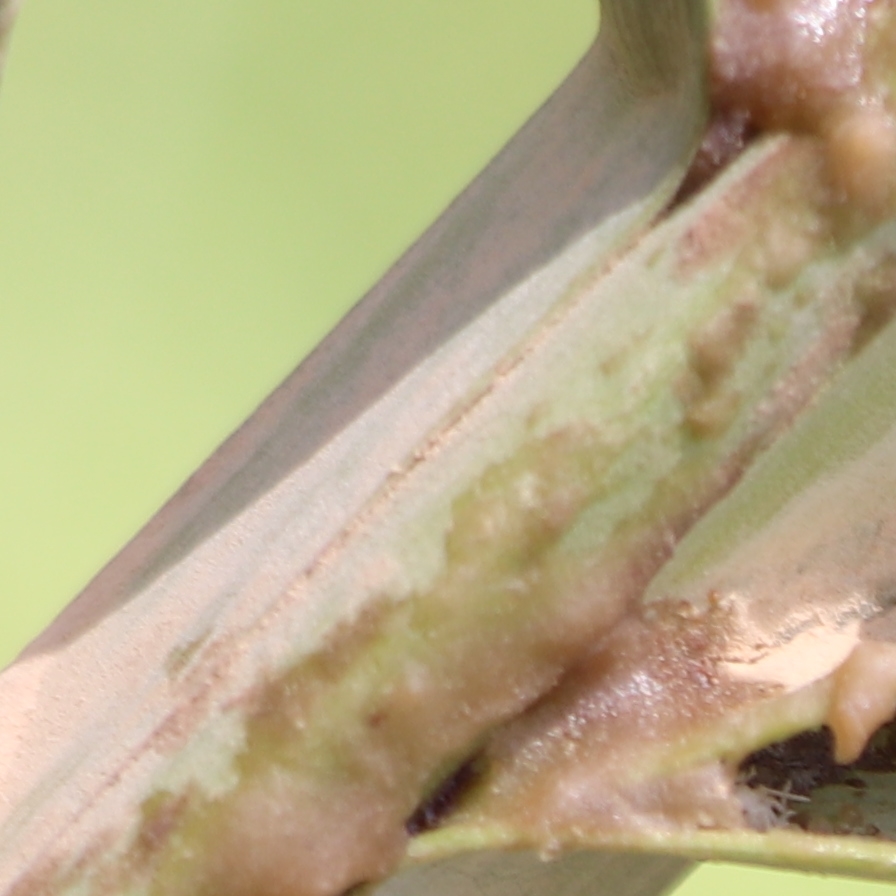
Label: Honey